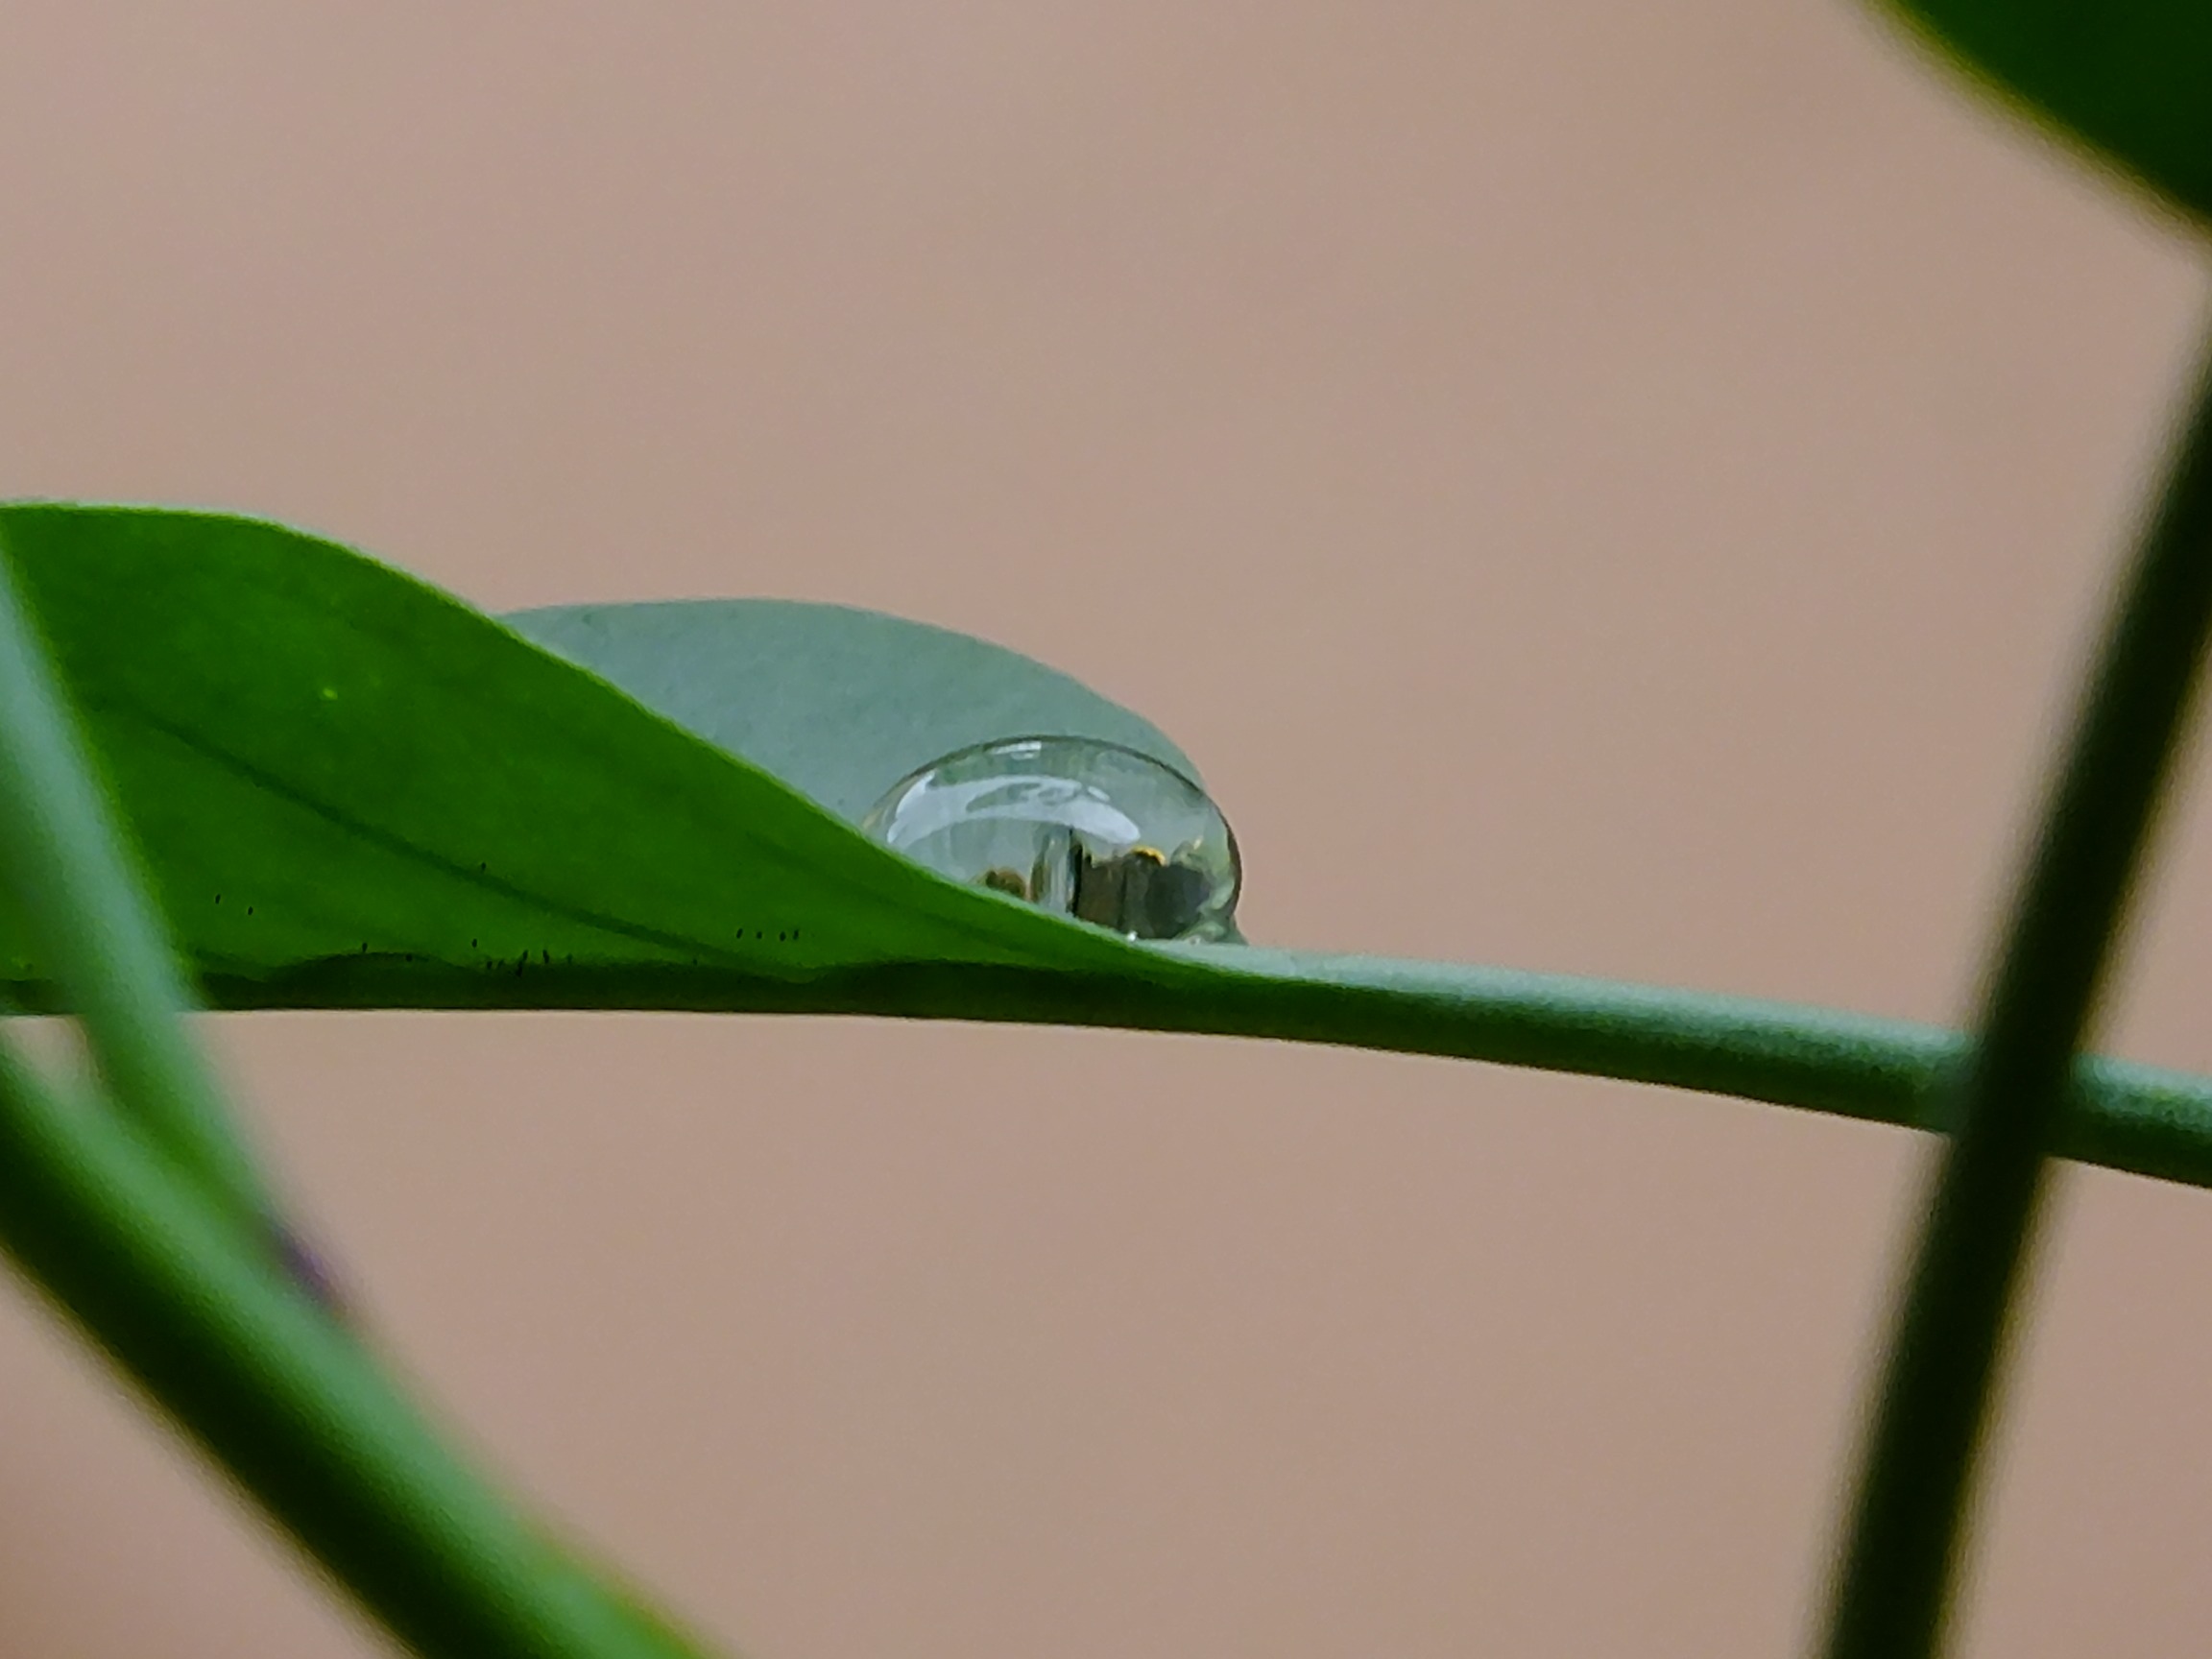
tree, water, nature, grass, branch, drop, dew, plant, photography, rain, leaf, fall, flower, petal, wet, green, splash, insect, surface tension, flora, fauna, drip, close up, drop of water, moisture, macro photography, plant stem